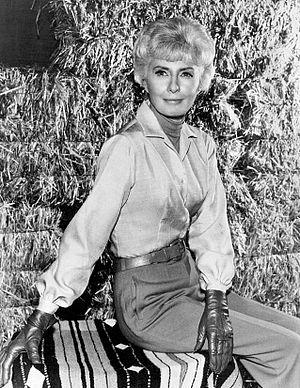
Barbara Stanwyck, de son vrai nom Ruby Catherine Stevens, est une actrice américaine, née le 16 juillet 1907 à New York et morte le 20 janvier 1990 à Santa Monica en Californie.